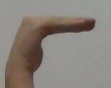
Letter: haa